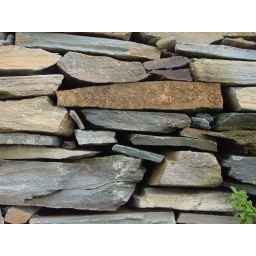
Terrace wall in mountain